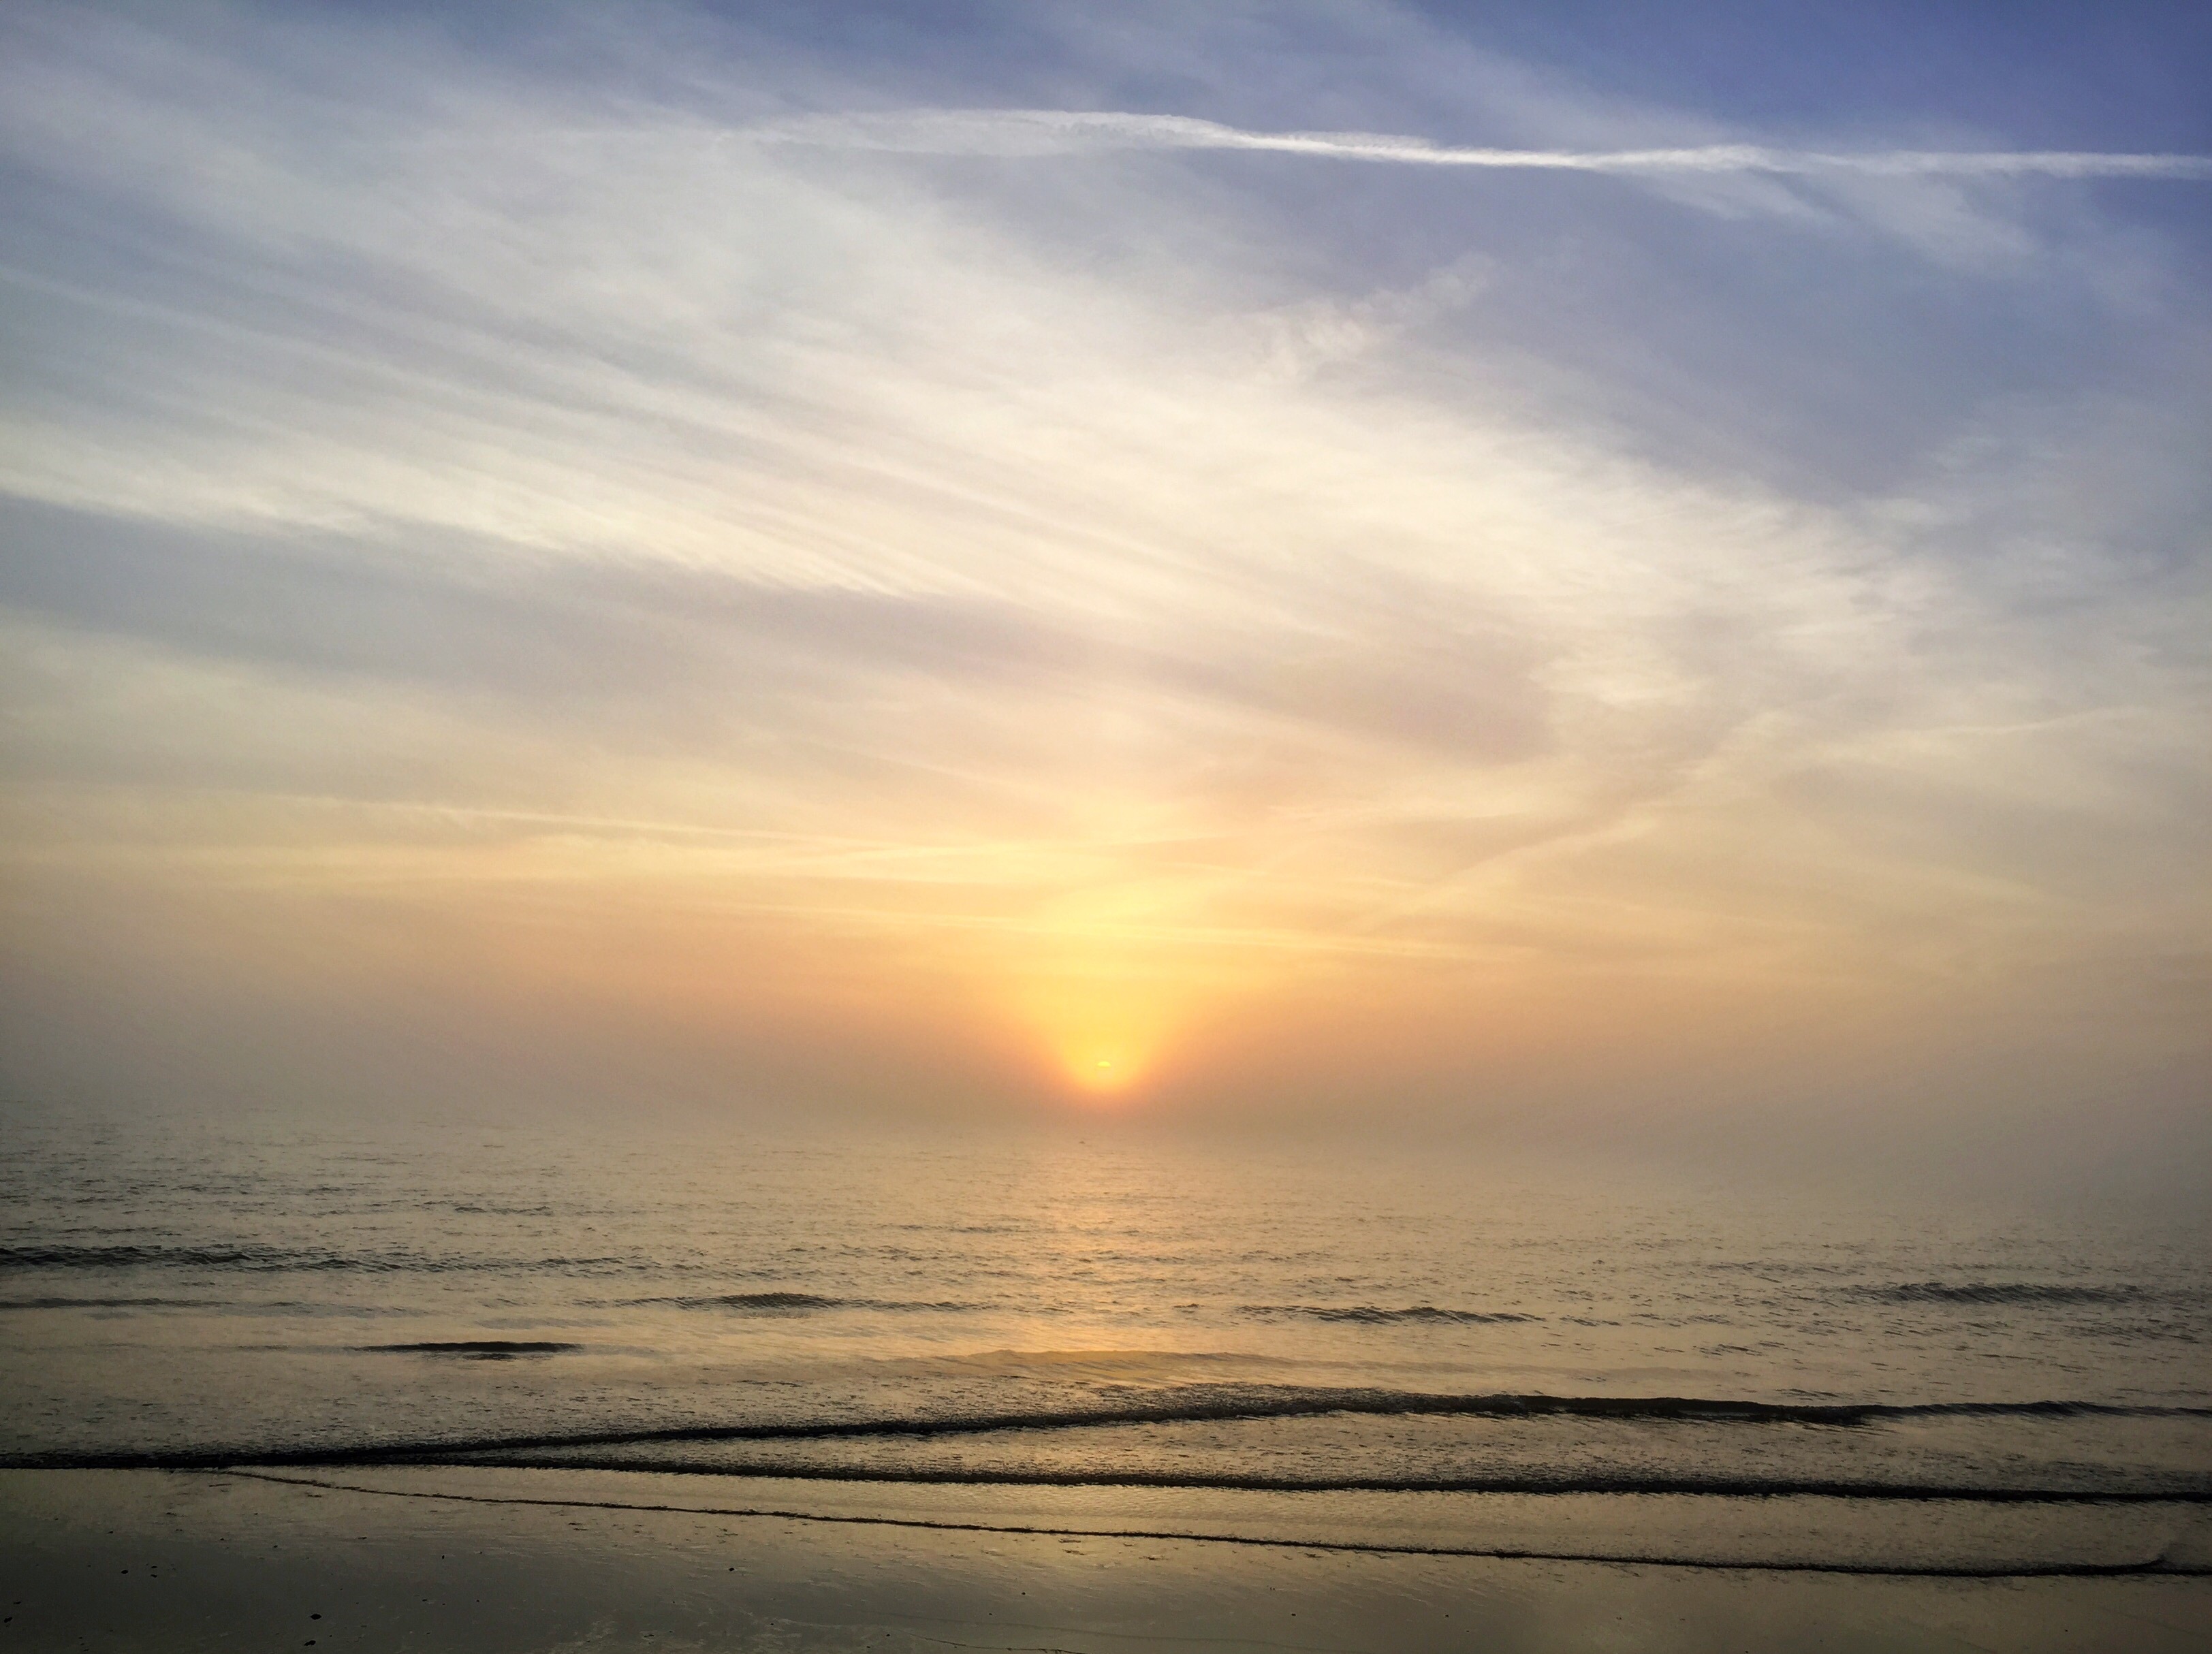
beach, sea, coast, ocean, horizon, cloud, sky, sun, sunrise, sunset, sunlight, morning, shore, wave, dawn, atmosphere, dusk, evening, reflection, tranquil, scenic, peaceful, body of water, afterglow, atmospheric phenomenon, wind wave